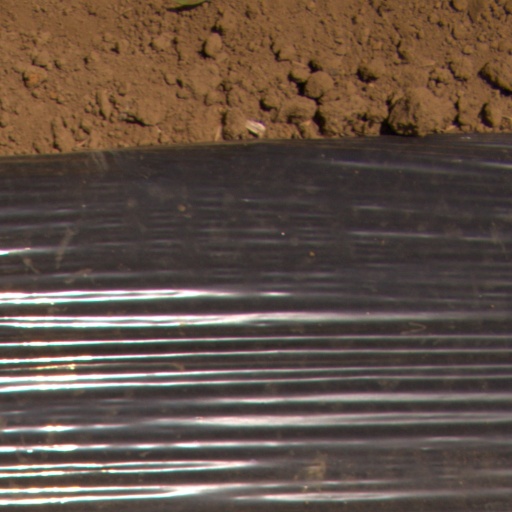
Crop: Jerusalem artichoke